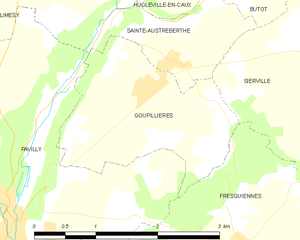
Carte des communes françaises Goupillières